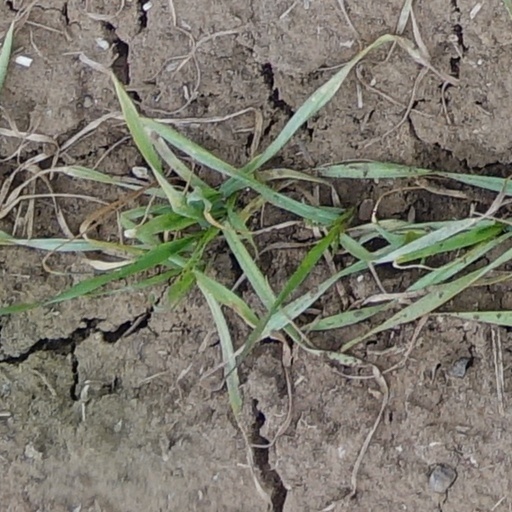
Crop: wheat